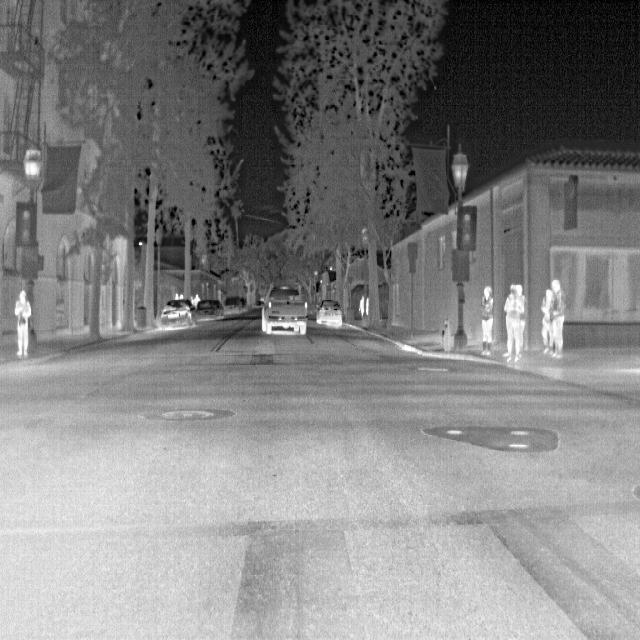
Detected objects:
label: person
label: person
label: person
label: person
label: person
label: person